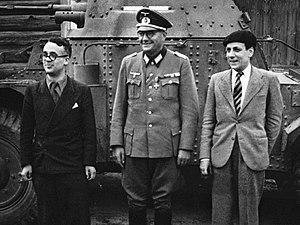
Robert Brasillach, né le 31 mars 1909 à Perpignan, fusillé le 6 février 1945 au fort de Montrouge, à Arcueil, est un homme de lettres et journaliste français.
Jacques Doriot, né à Bresles dans l'Oise le 26 septembre 1898 et mort à Mengen, dans le Wurtemberg, le 22 février 1945, est un homme politique et journaliste français, communiste puis fasciste engagé dans la collaboration.
Claude Jeantet est un journaliste français d'extrême droite collaborationniste né le 12 juillet 1902 à Pomponne et mort le 16 mai 1982 à Thomery.